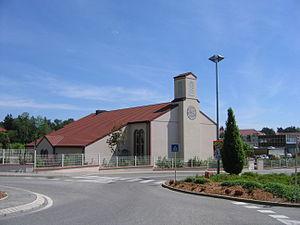
Eglise SDJ Gex, France